Burg, Aargau

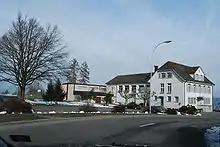
School house of Burg

The entire Swiss population is generally well educated. In Burg about 57.5% of the population (between age 25 and 64) have completed either non-mandatory upper secondary education or additional higher education (either university or a "Fachhochschule"). Of the school age population, there are 67 students attending primary school in the municipality.